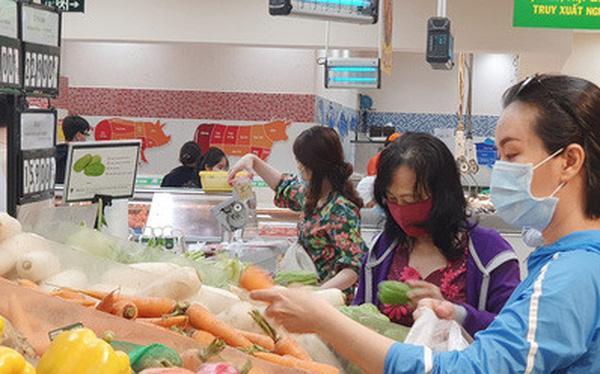
ở giữa hai người đeo khẩu trang xanh là người đeo khẩu trang màu đỏ